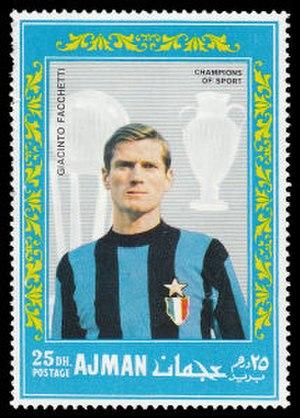
Le Football Club Internazionale Milano, abrégé en FC Internazionale Milano, couramment appelée Internazionale, Inter ou Inter Milan, est un club de football professionnel italien fondé le 9 mars 1908 et basé dans la ville de Milan, dans la région de Lombardie, dans le nord de l'Italie.